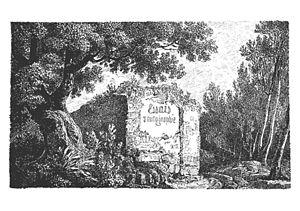
Page de titre de Essais d'autographie
L’autographie est un procédé d'imprimerie du début du XIXᵉ siècle, directement issu de la lithographie, permettant de transposer sur une pierre lithographique, ou une plaque en métal, des dessins ou des textes réalisés sur un papier spécial avec une encre grasse. Cela évitait d’avoir à dessiner ou écrire à l’envers directement sur la pierre lithographique, ou de passer par la gravure, qui, si elle est mal réalisée, peut réduire la nervosité et l'expressivité des traits.